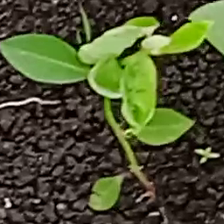
Weed species: Moti_dudhi(Euphorbia_geneculata_L)